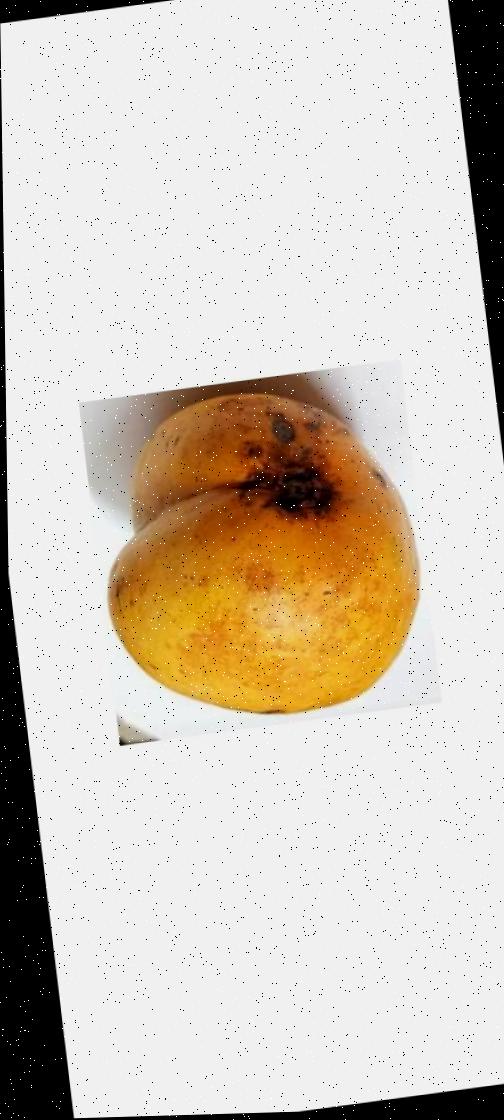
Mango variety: Bari-11